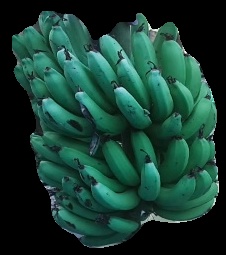
Variety: pachbale
Grade: grade3